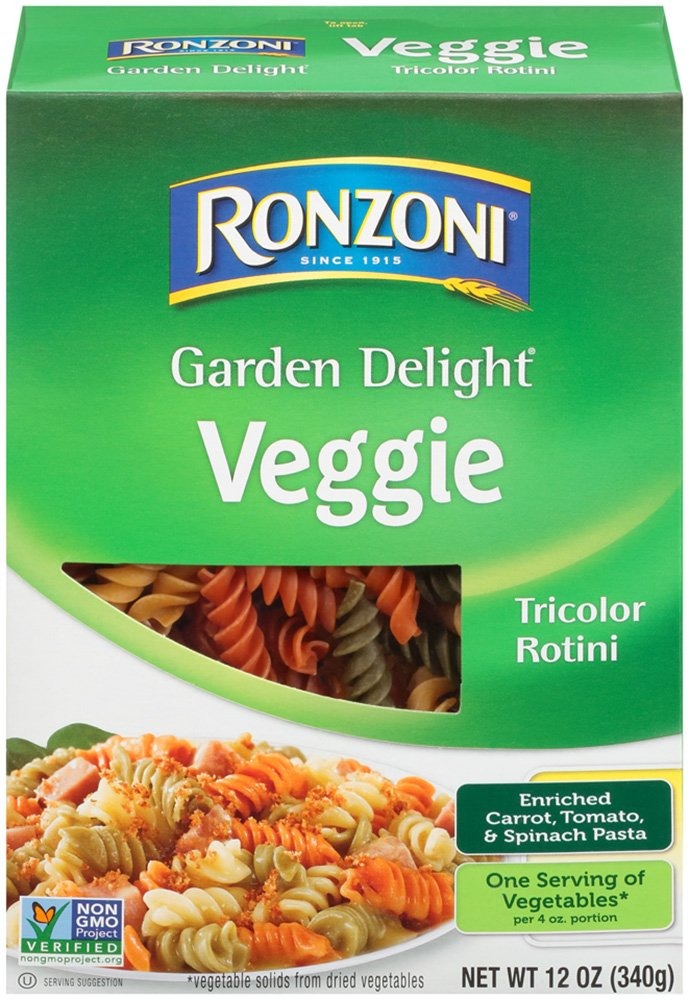
Item Name: Ronzoni Garden Delight Rotini, 12 oz (Pack of 12)
Bullet Point 1: Provides a half serving of veggies in every 4 -Ounce portion
Bullet Point 2: Cooks in 8-10 minutes
Bullet Point 3: No preservatives and non-GMO
Bullet Point 4: A versatile pasta shape that can be used in entrées, side dishes, cold salads and soups
Bullet Point 5: Convenient 12 pack of 12-ounce boxes
Value: 144.0
Unit: Fl Oz

Price: 4.95